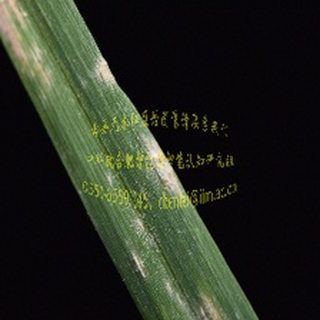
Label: wheat_mildew